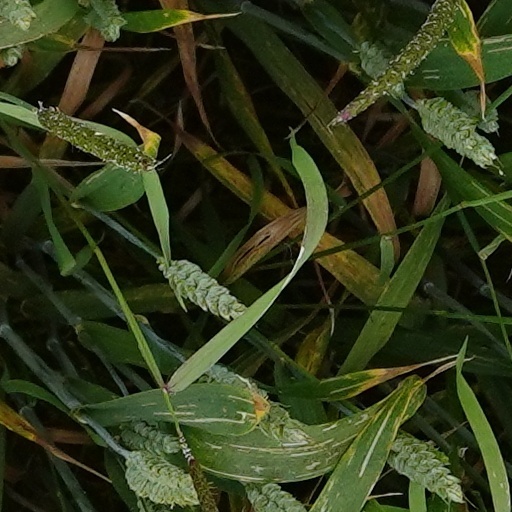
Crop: wheat